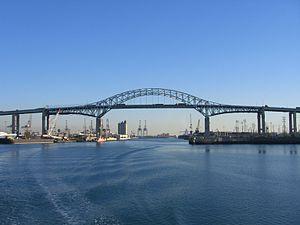
L'interstate 710 est une autoroute inter-États située dans l'État de Californie, à travers la ville de Los Angeles, deuxième plus grande ville des États-Unis. Elle part de Long Beach pour se rendre jusqu'à Alhambra.